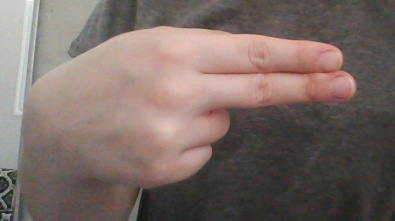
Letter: ain